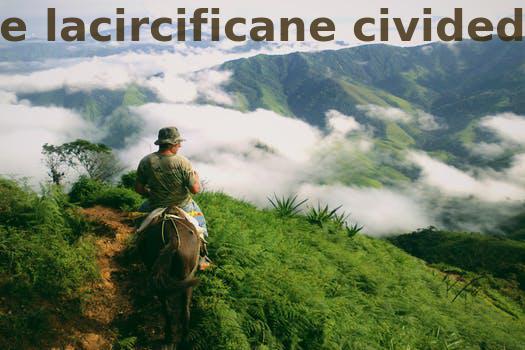
Label: Watermark